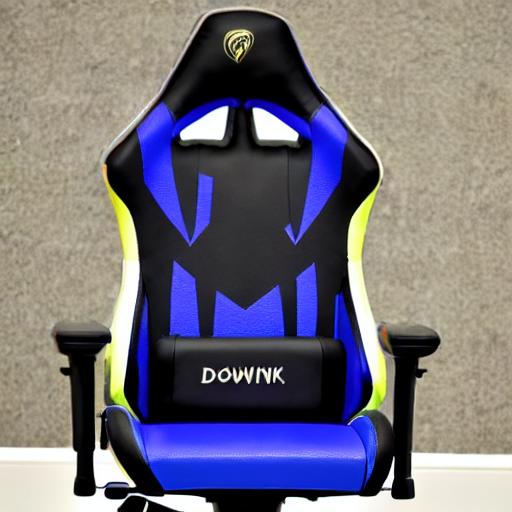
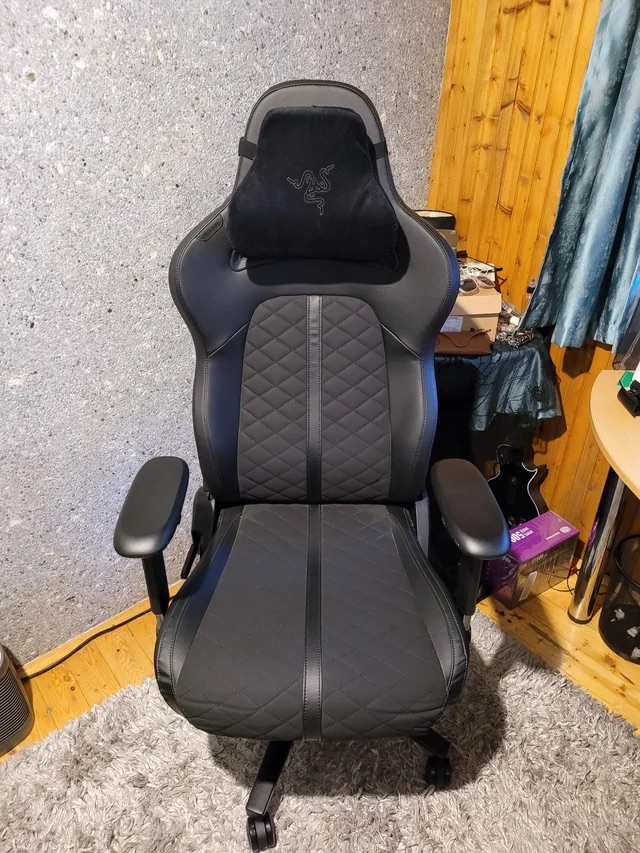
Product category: items_chair
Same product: no